Maurice Eustace (Lord Chancellor)

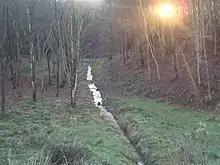
Phoenix Park

So long as Dublin remained under Royalist control, Eustace prospered, despite his frequent complaints about the invasion of his property, the despoiling of his woods and the theft of his cattle. There was also a bitter private feud between the Eustace and Meredyth families, in which there were undoubtedly faults on both sides. The feud no doubt explains the bitter animosity between Eustace and Sir Robert Meredyth, the Chancellor of the Exchequer of Ireland, which reached its height after the Restoration.